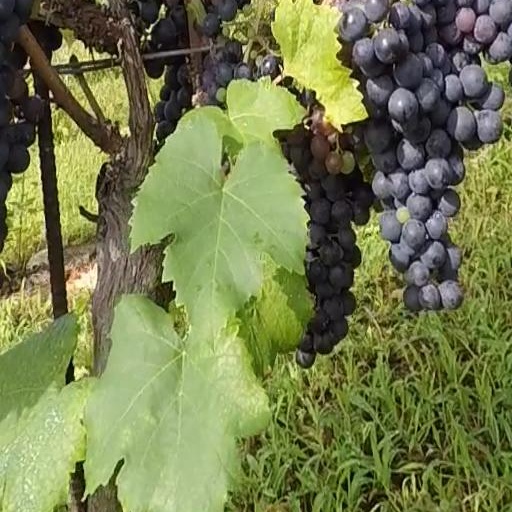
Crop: grape